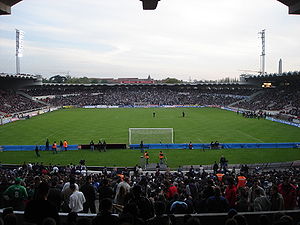
Stade Chaban Delmas
Stade Chaban Delmas
Stade Chaban Delmas er et fodboldstadion i Bordeaux i Aquitaine-regionen af Frankrig. Stadionet er hjemmebane for Ligue 1-klubben Girondins Bordeaux, og blev indviet 12. juni 1938. Det har plads til 34.327 tilskuere, og har to gange været spillested under VM-slutrunder i fodbold.